Władysław Kochański

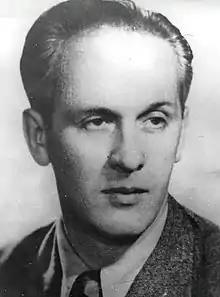
Władysław Kochański

Władysław Kochański (noms de guerre "Bomba" and "Wujek"; 7 November 1918 – 12 December 1980) was an infantry captain in the Polish Army during World War II. He was then part of the Polish resistance army Armia Krajowa after Germany occupied Poland, leading the Cichociemni special forces paratrooper resistance unit, and was one of the leading organizers of the .